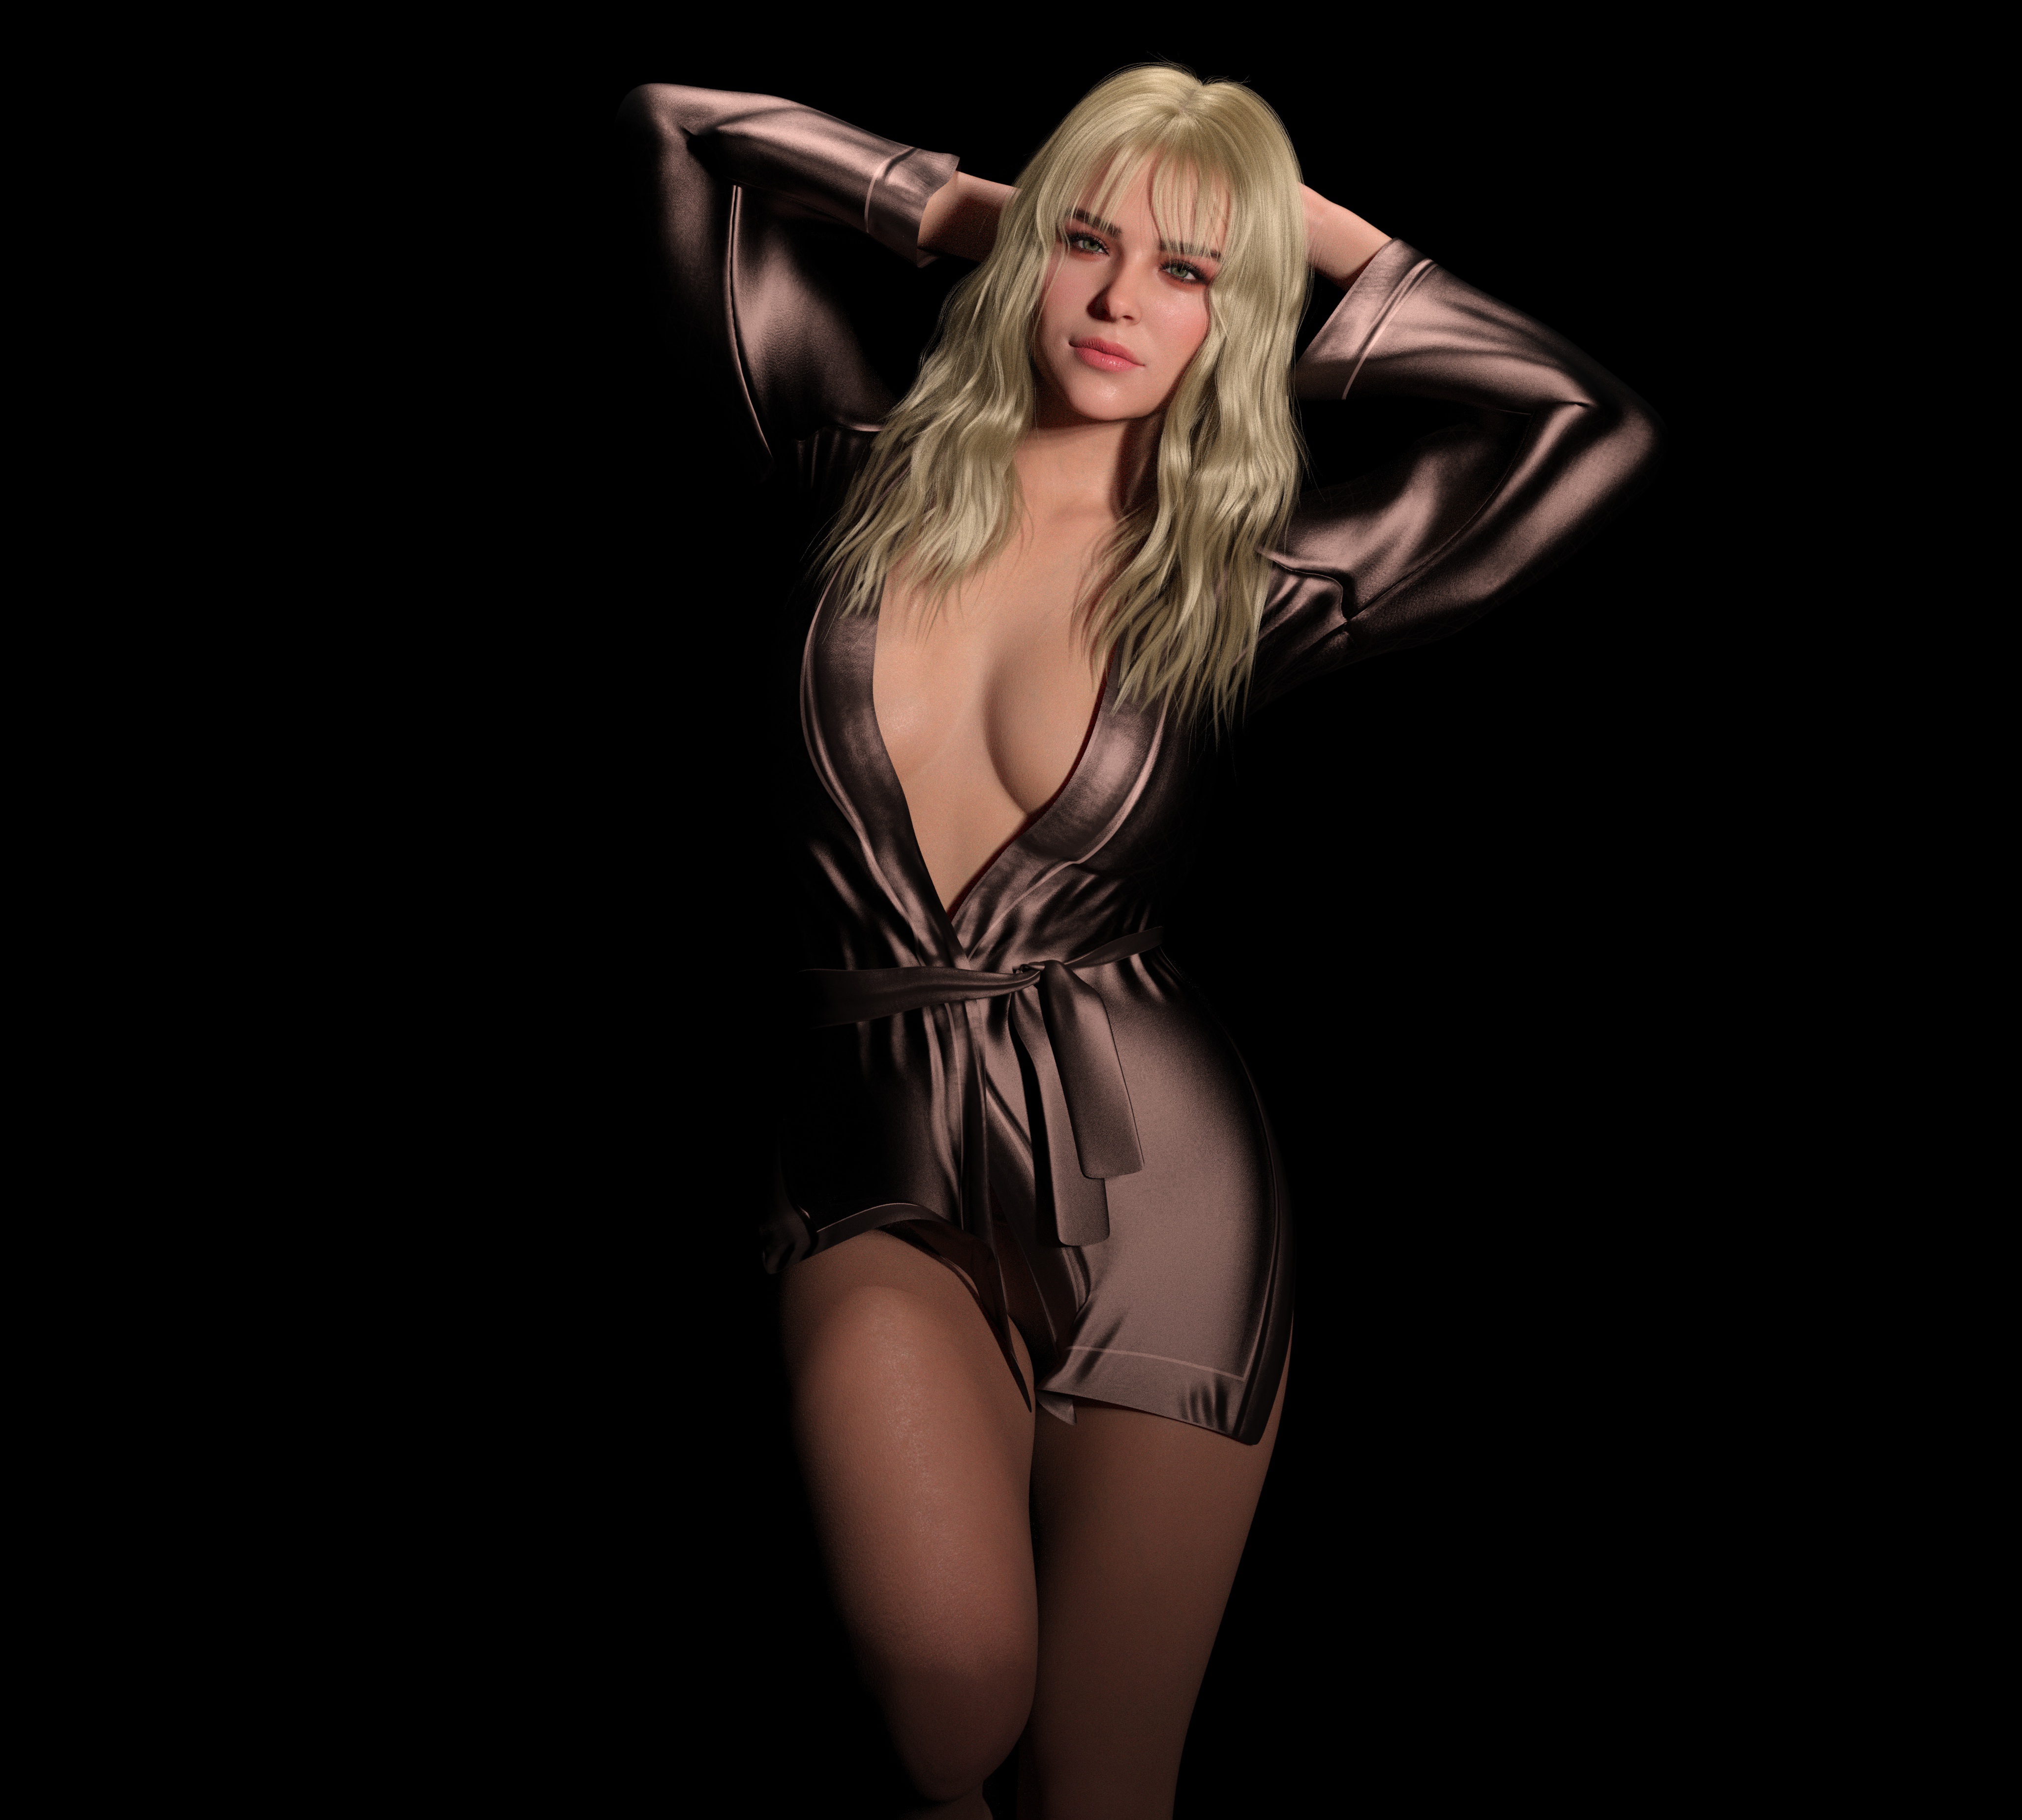
woman, sexy, one piece swimsuit, flash photography, maillot, swimwear, lingerie top, thigh, chest, fashion model, lingerie, human leg, electric blue, blond, fashion design, monokini, darkness, fetish model, undergarment, event, flesh, art model, bikini, agent provocateur, photo shoot